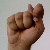
The image shows a hand gesture representing the letter 'T' in Indian Sign Language.